Statue of J. Marion Sims

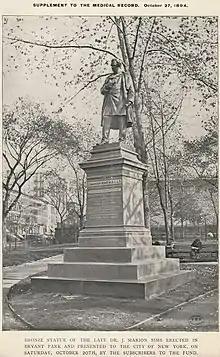
The statue in Bryant Park

The statue was cast in Munich, Germany, in 1892 and was dedicated on October 20, 1894. Originally erected in Bryant Park in 1894, it was taken down in the 1920s amid subway construction, and moved to the northeastern corner of Central Park, at 103rd Street, in 1934, opposite the New York Academy of Medicine.